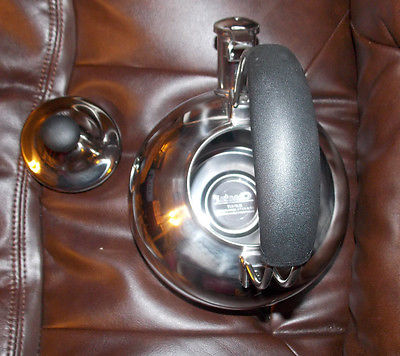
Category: kettle